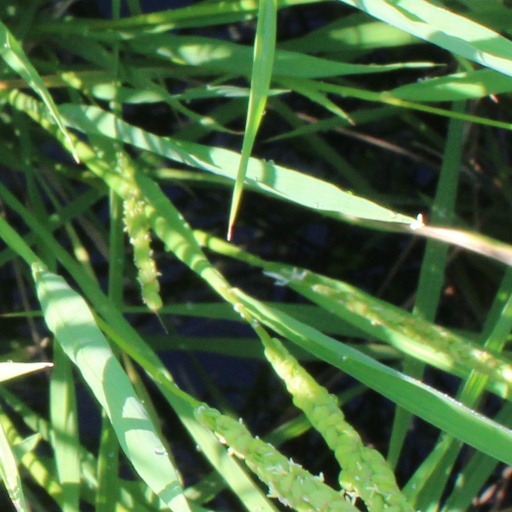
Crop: rice